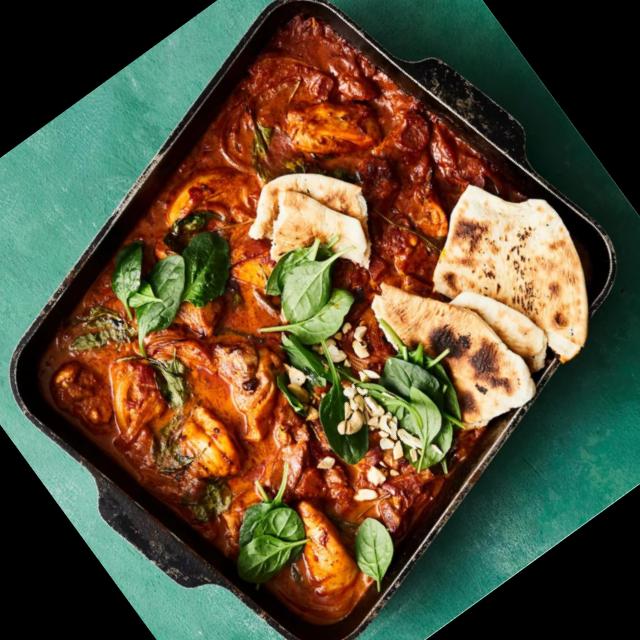
Dish: chapati